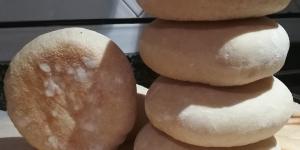
molletes de pan